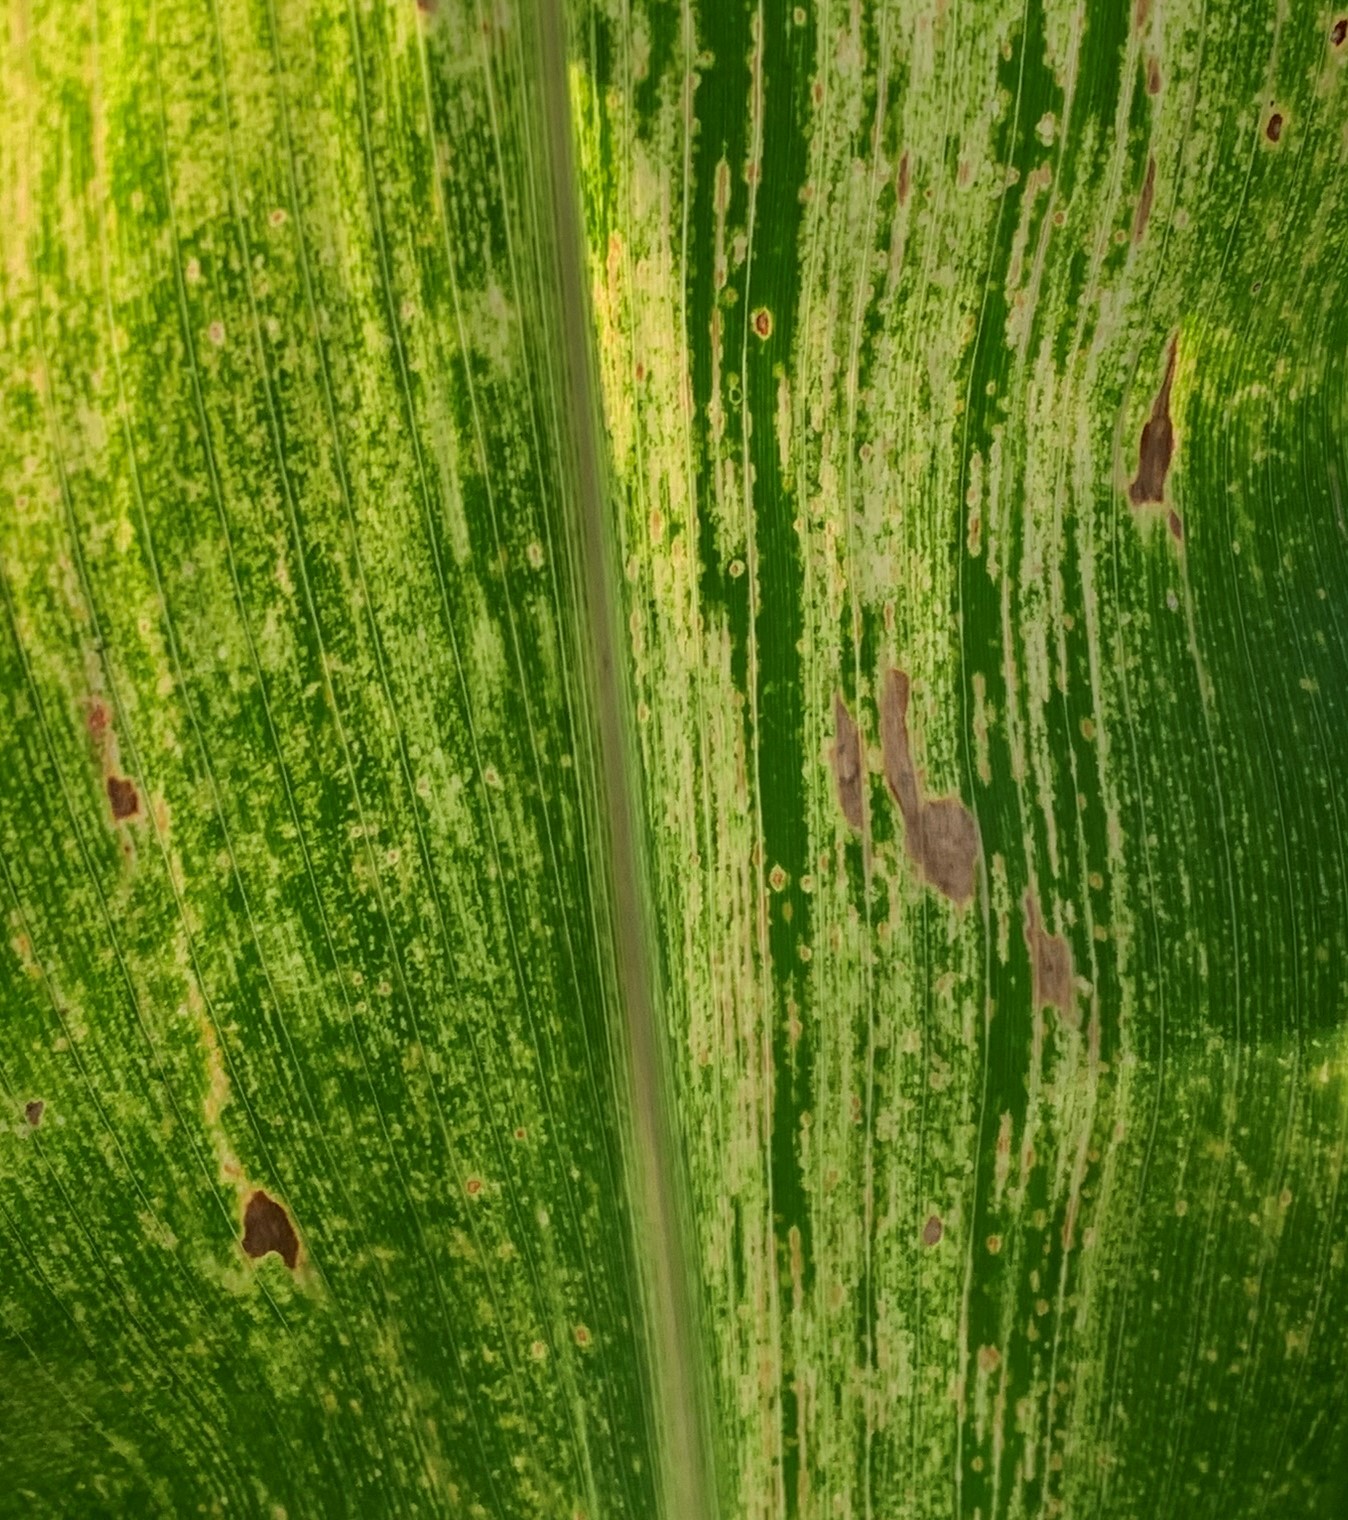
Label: MSV